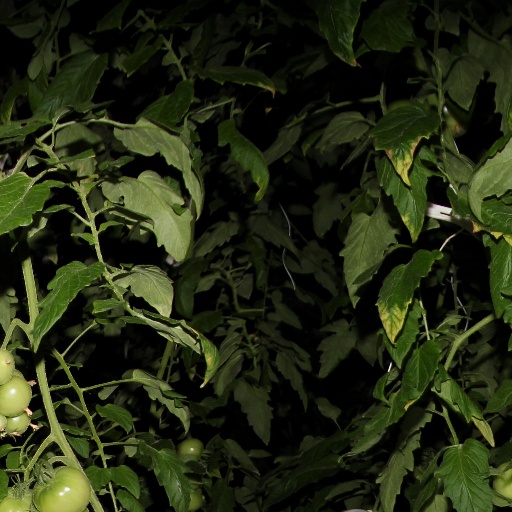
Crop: tomato